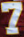
Number: 7